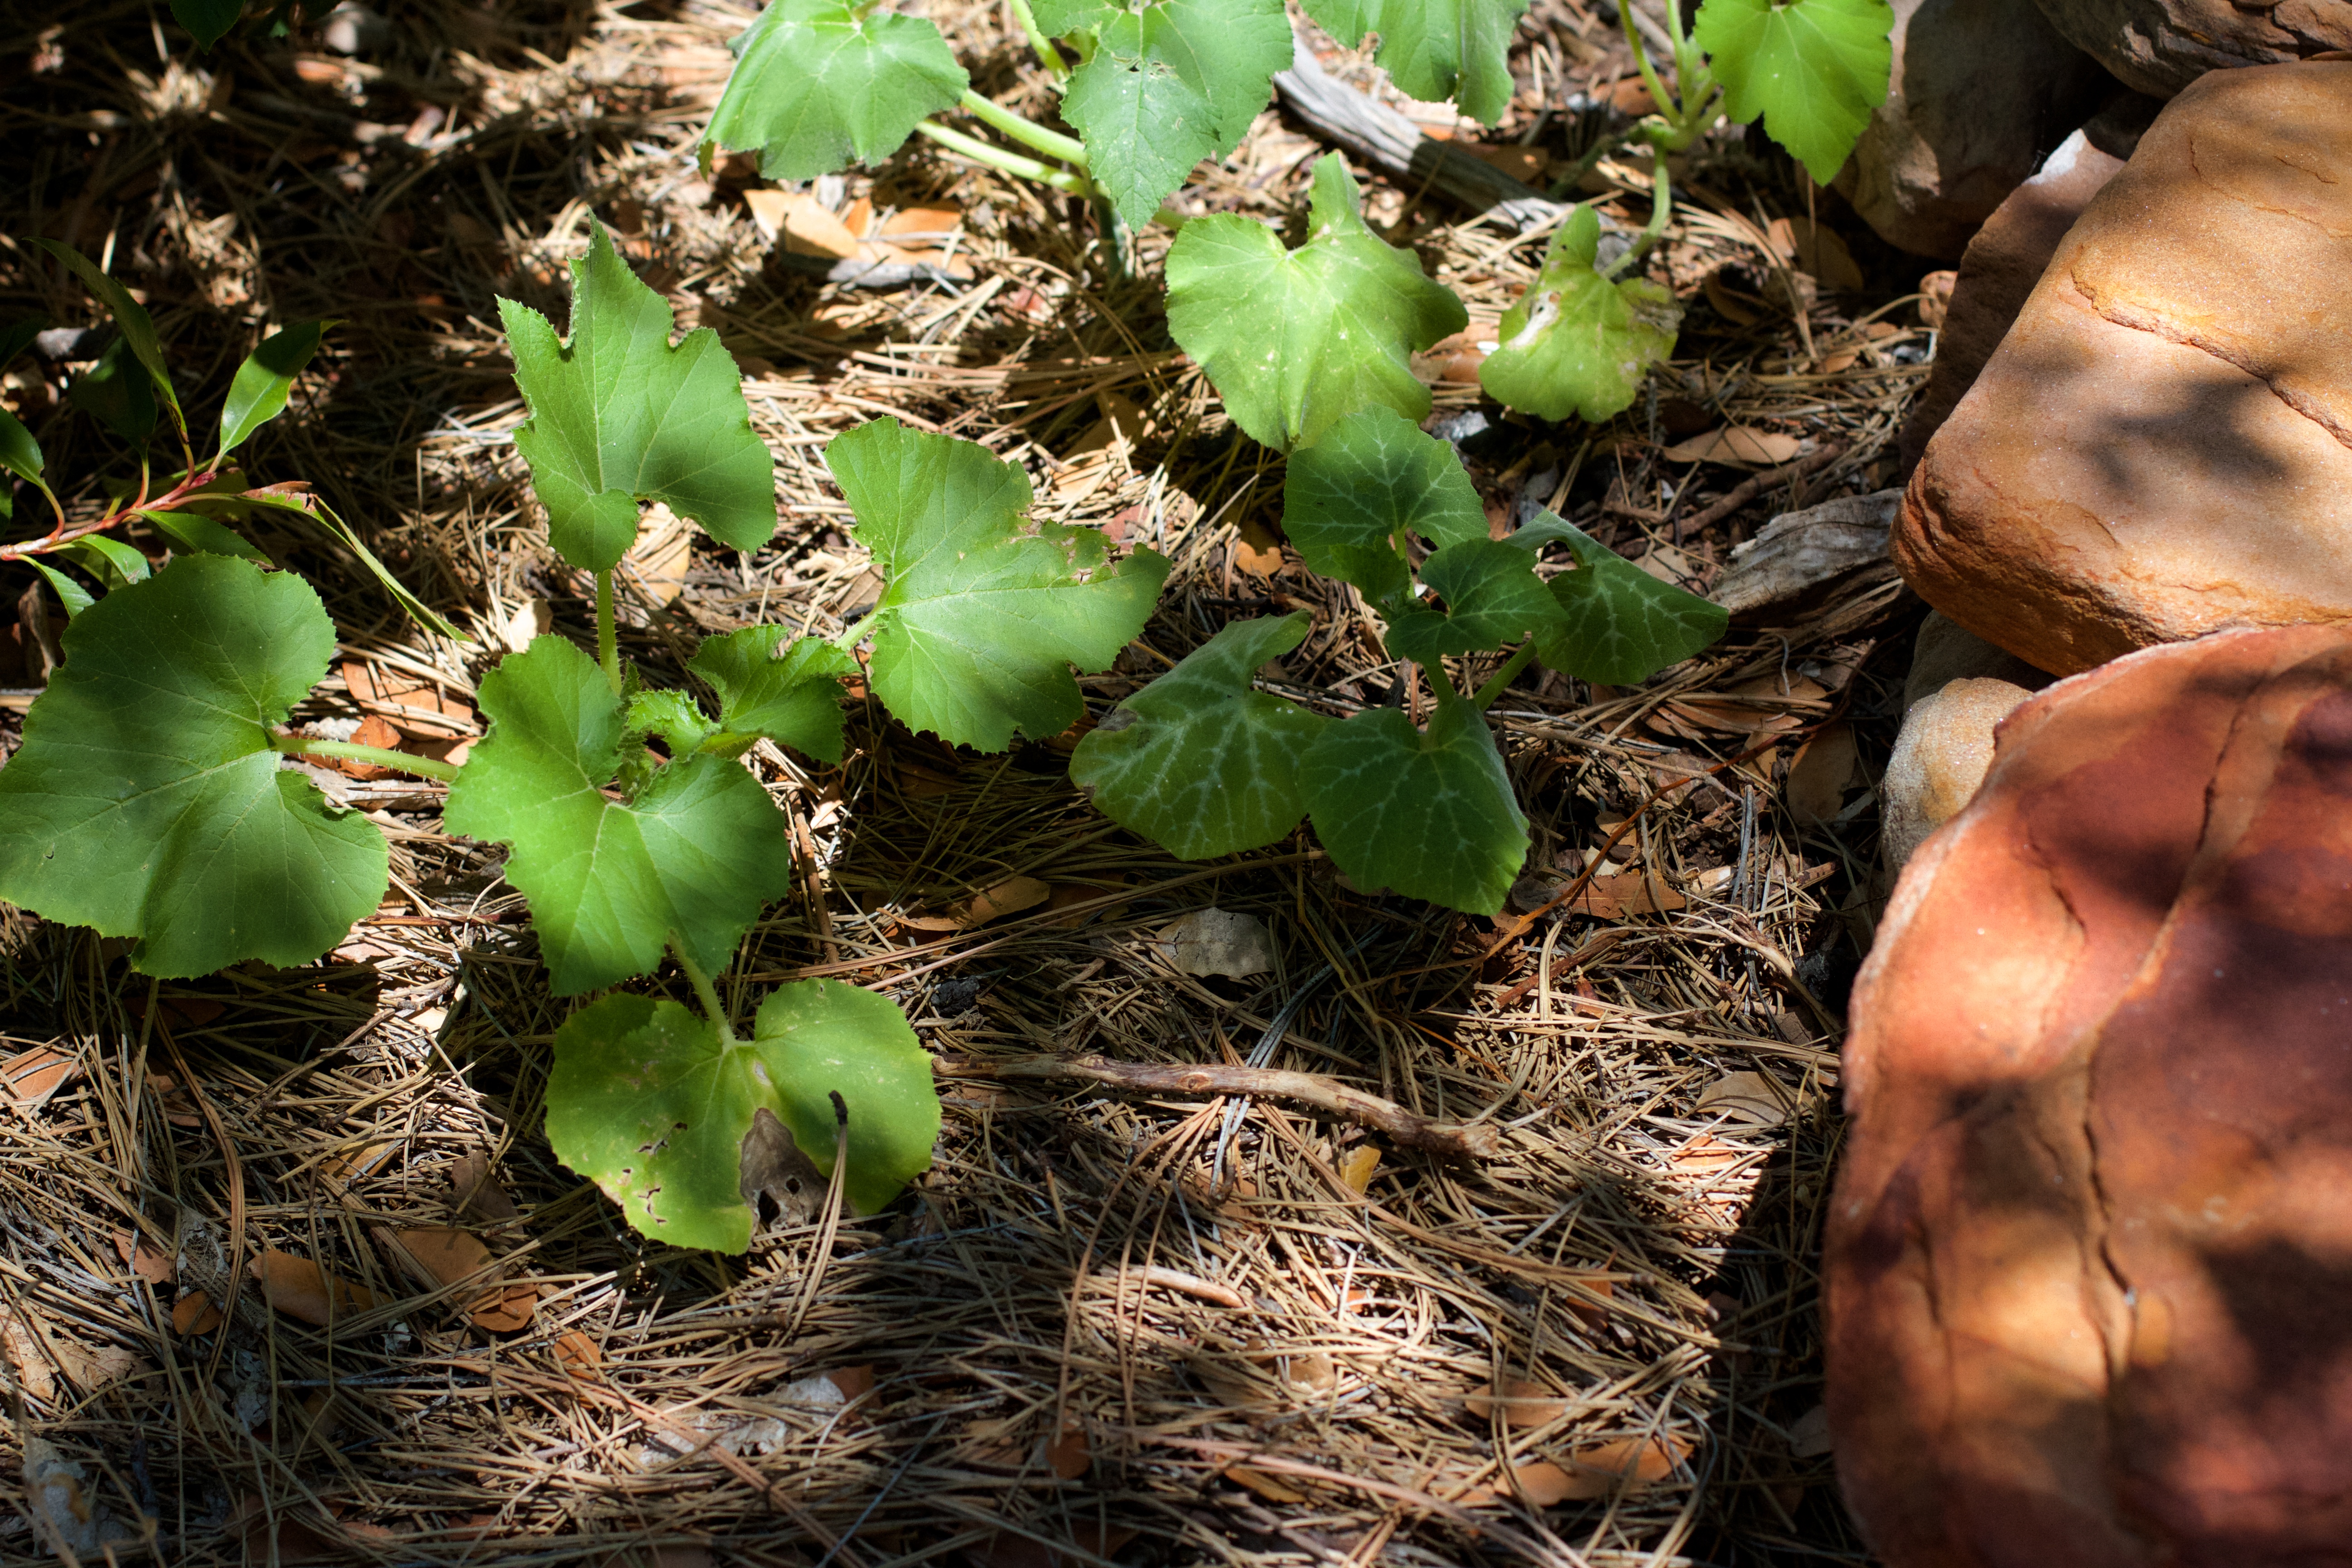
plant, leaf, flower, produce, soil, botany, garden, flora, wildflower, woodland, flowering plant, land plant